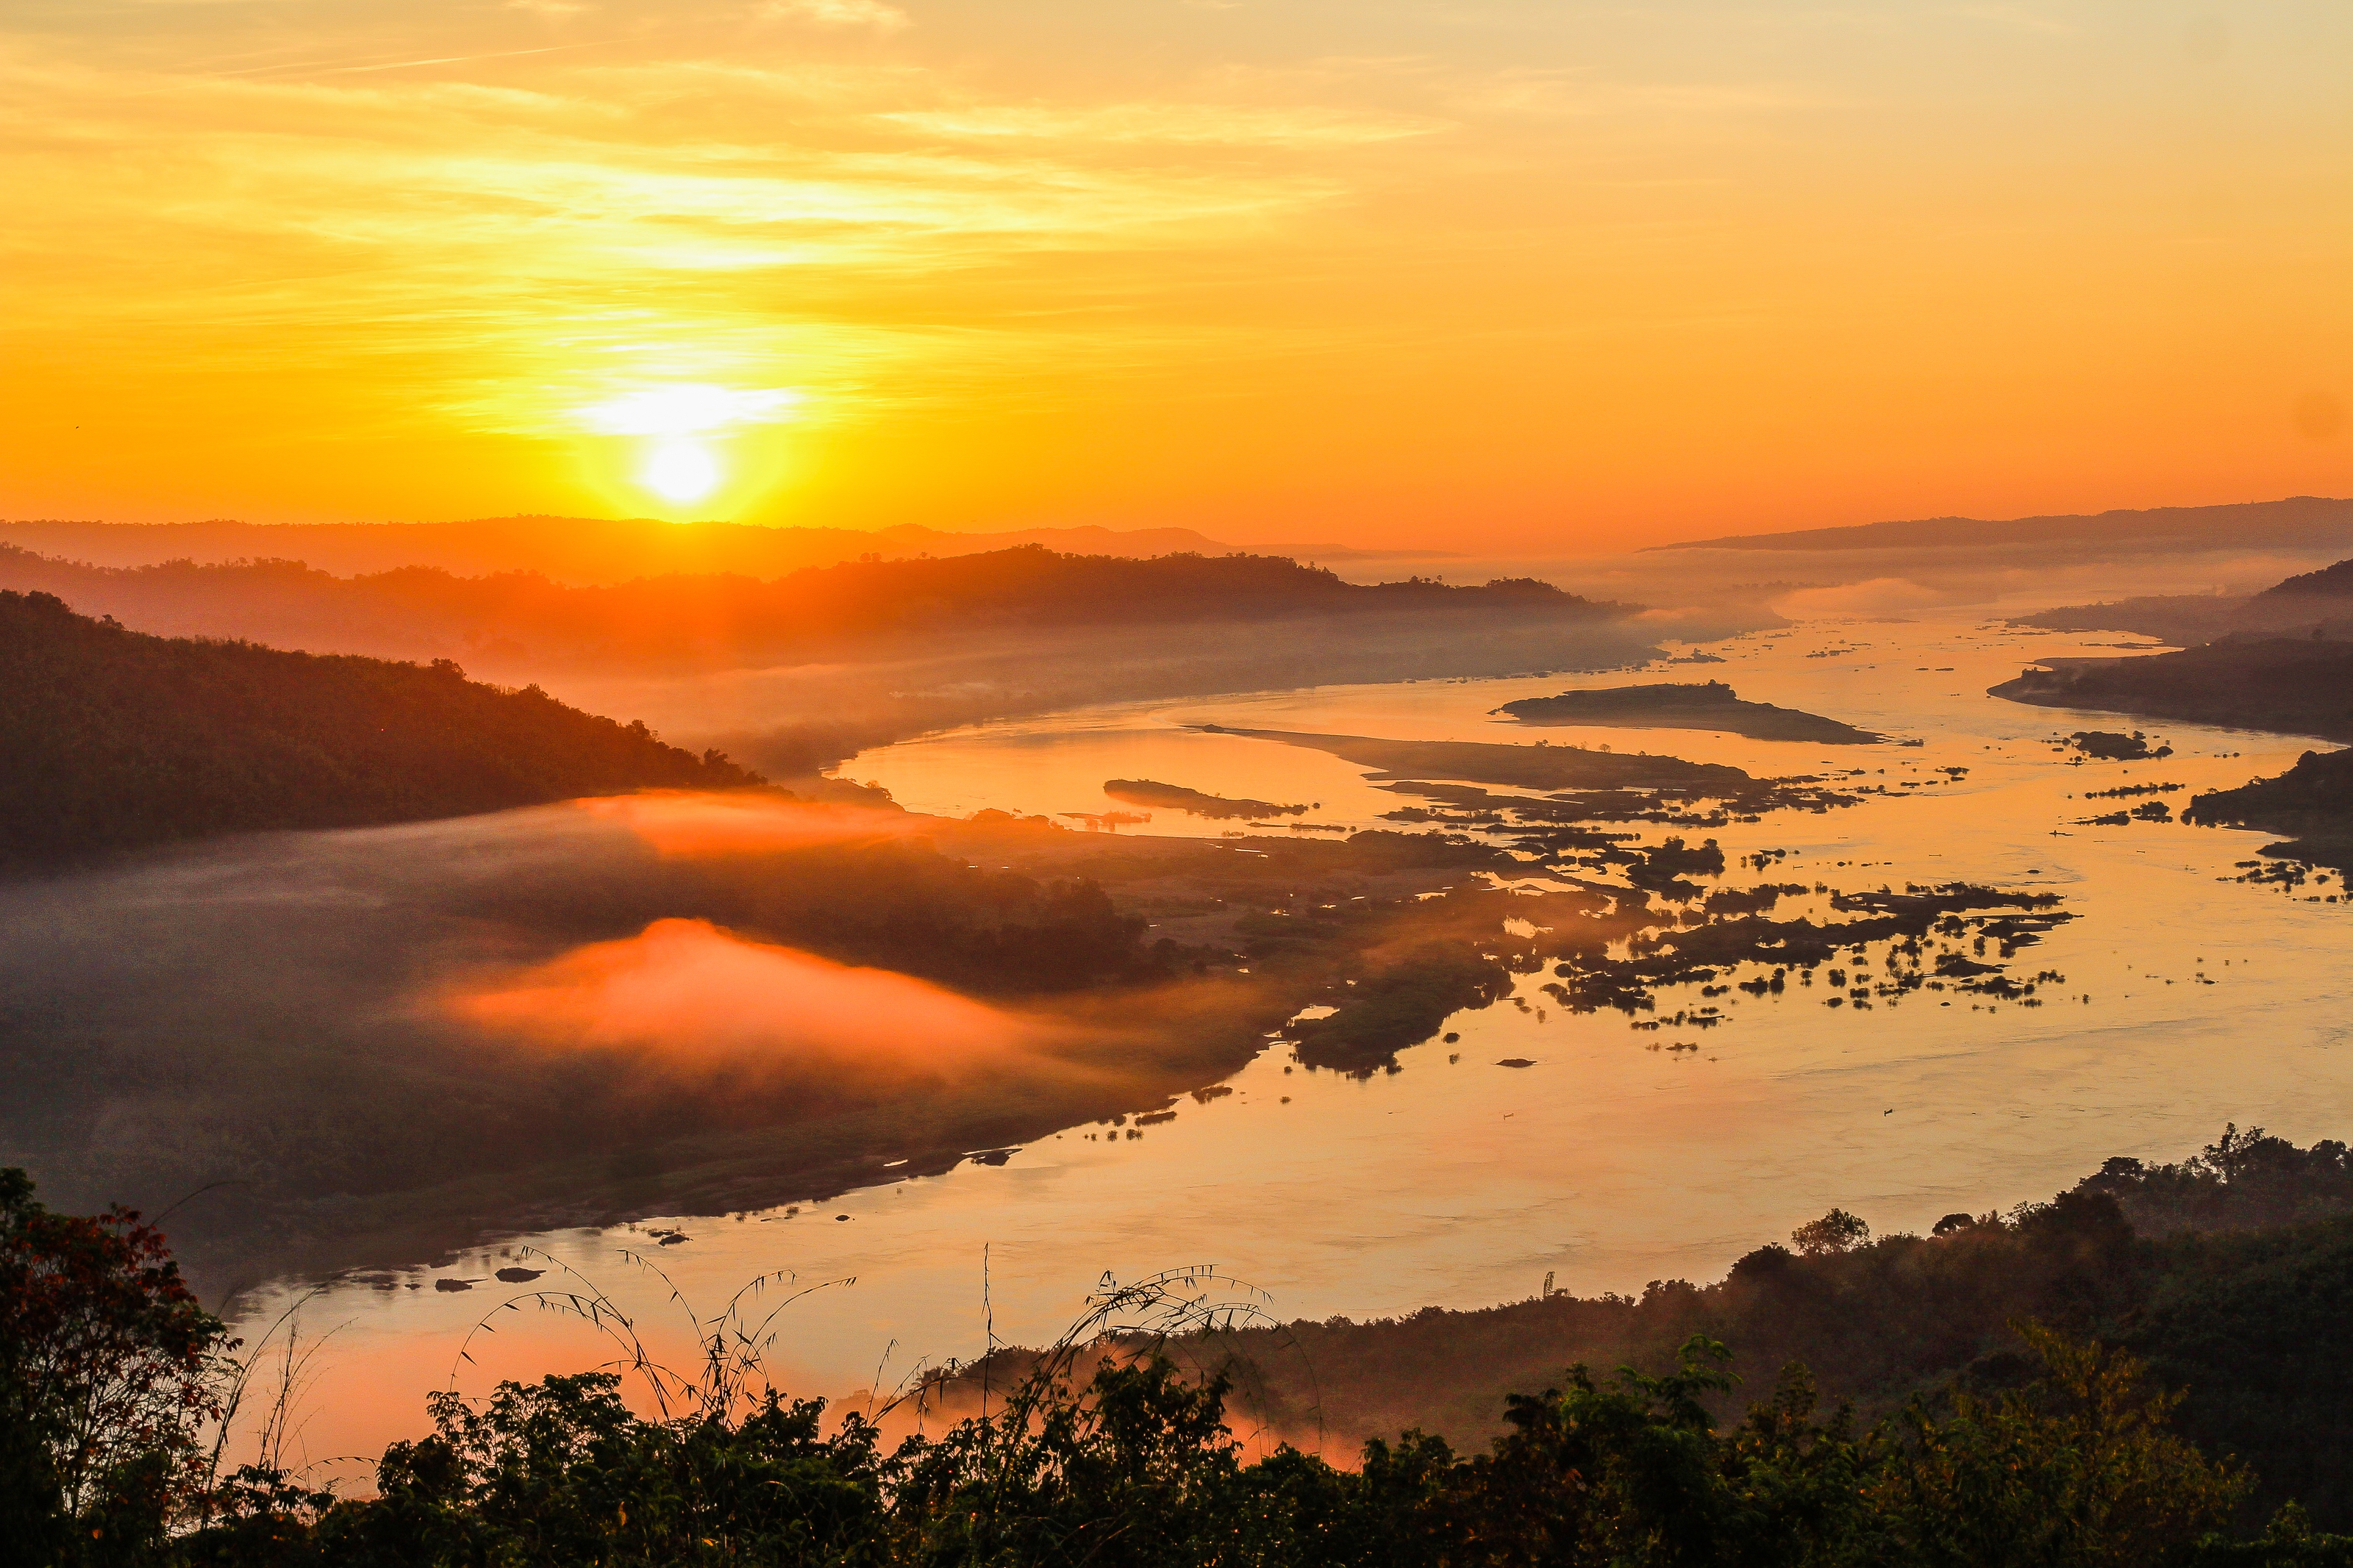
yellow, tourism, sun, life, beautiful, mountain, view, thailand, golden, vacation, park, sky, green, natural, nature, asia, asian, laos, water, morning, outdoor, tropical, sunlight, mekong, background, culture, river, travel, landscape, southeast, sunrise, afterglow, sunset, atmospheric phenomenon, natural landscape, cloud, horizon, evening, red sky at morning, orange, dusk, atmosphere, dawn, hill, calm, reservoir, lake, highland, rural area, reflection, hill station, sea, wildlife, astronomical object, plain, national park, cumulus